Circle dance

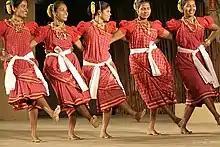
Fugdi dancers from South Goa

Khigga is the one of main styles of Assyrian folk dance in which multiple dancers hold each other's hands and form a line or a circle. It is usually performed at weddings and joyous occasions. Khigga is the first beat that is played in welcoming the bride and groom to the reception hall. There are multiple foot patterns that dancers perform. The head of the khigga line usually dances with a handkerchief with beads and bells added to the sides so it jingles when shaken. A decorated cane is also used at many Assyrian weddings. Moreover, the term "khigga" is used to denote all the Assyrian circle dances.